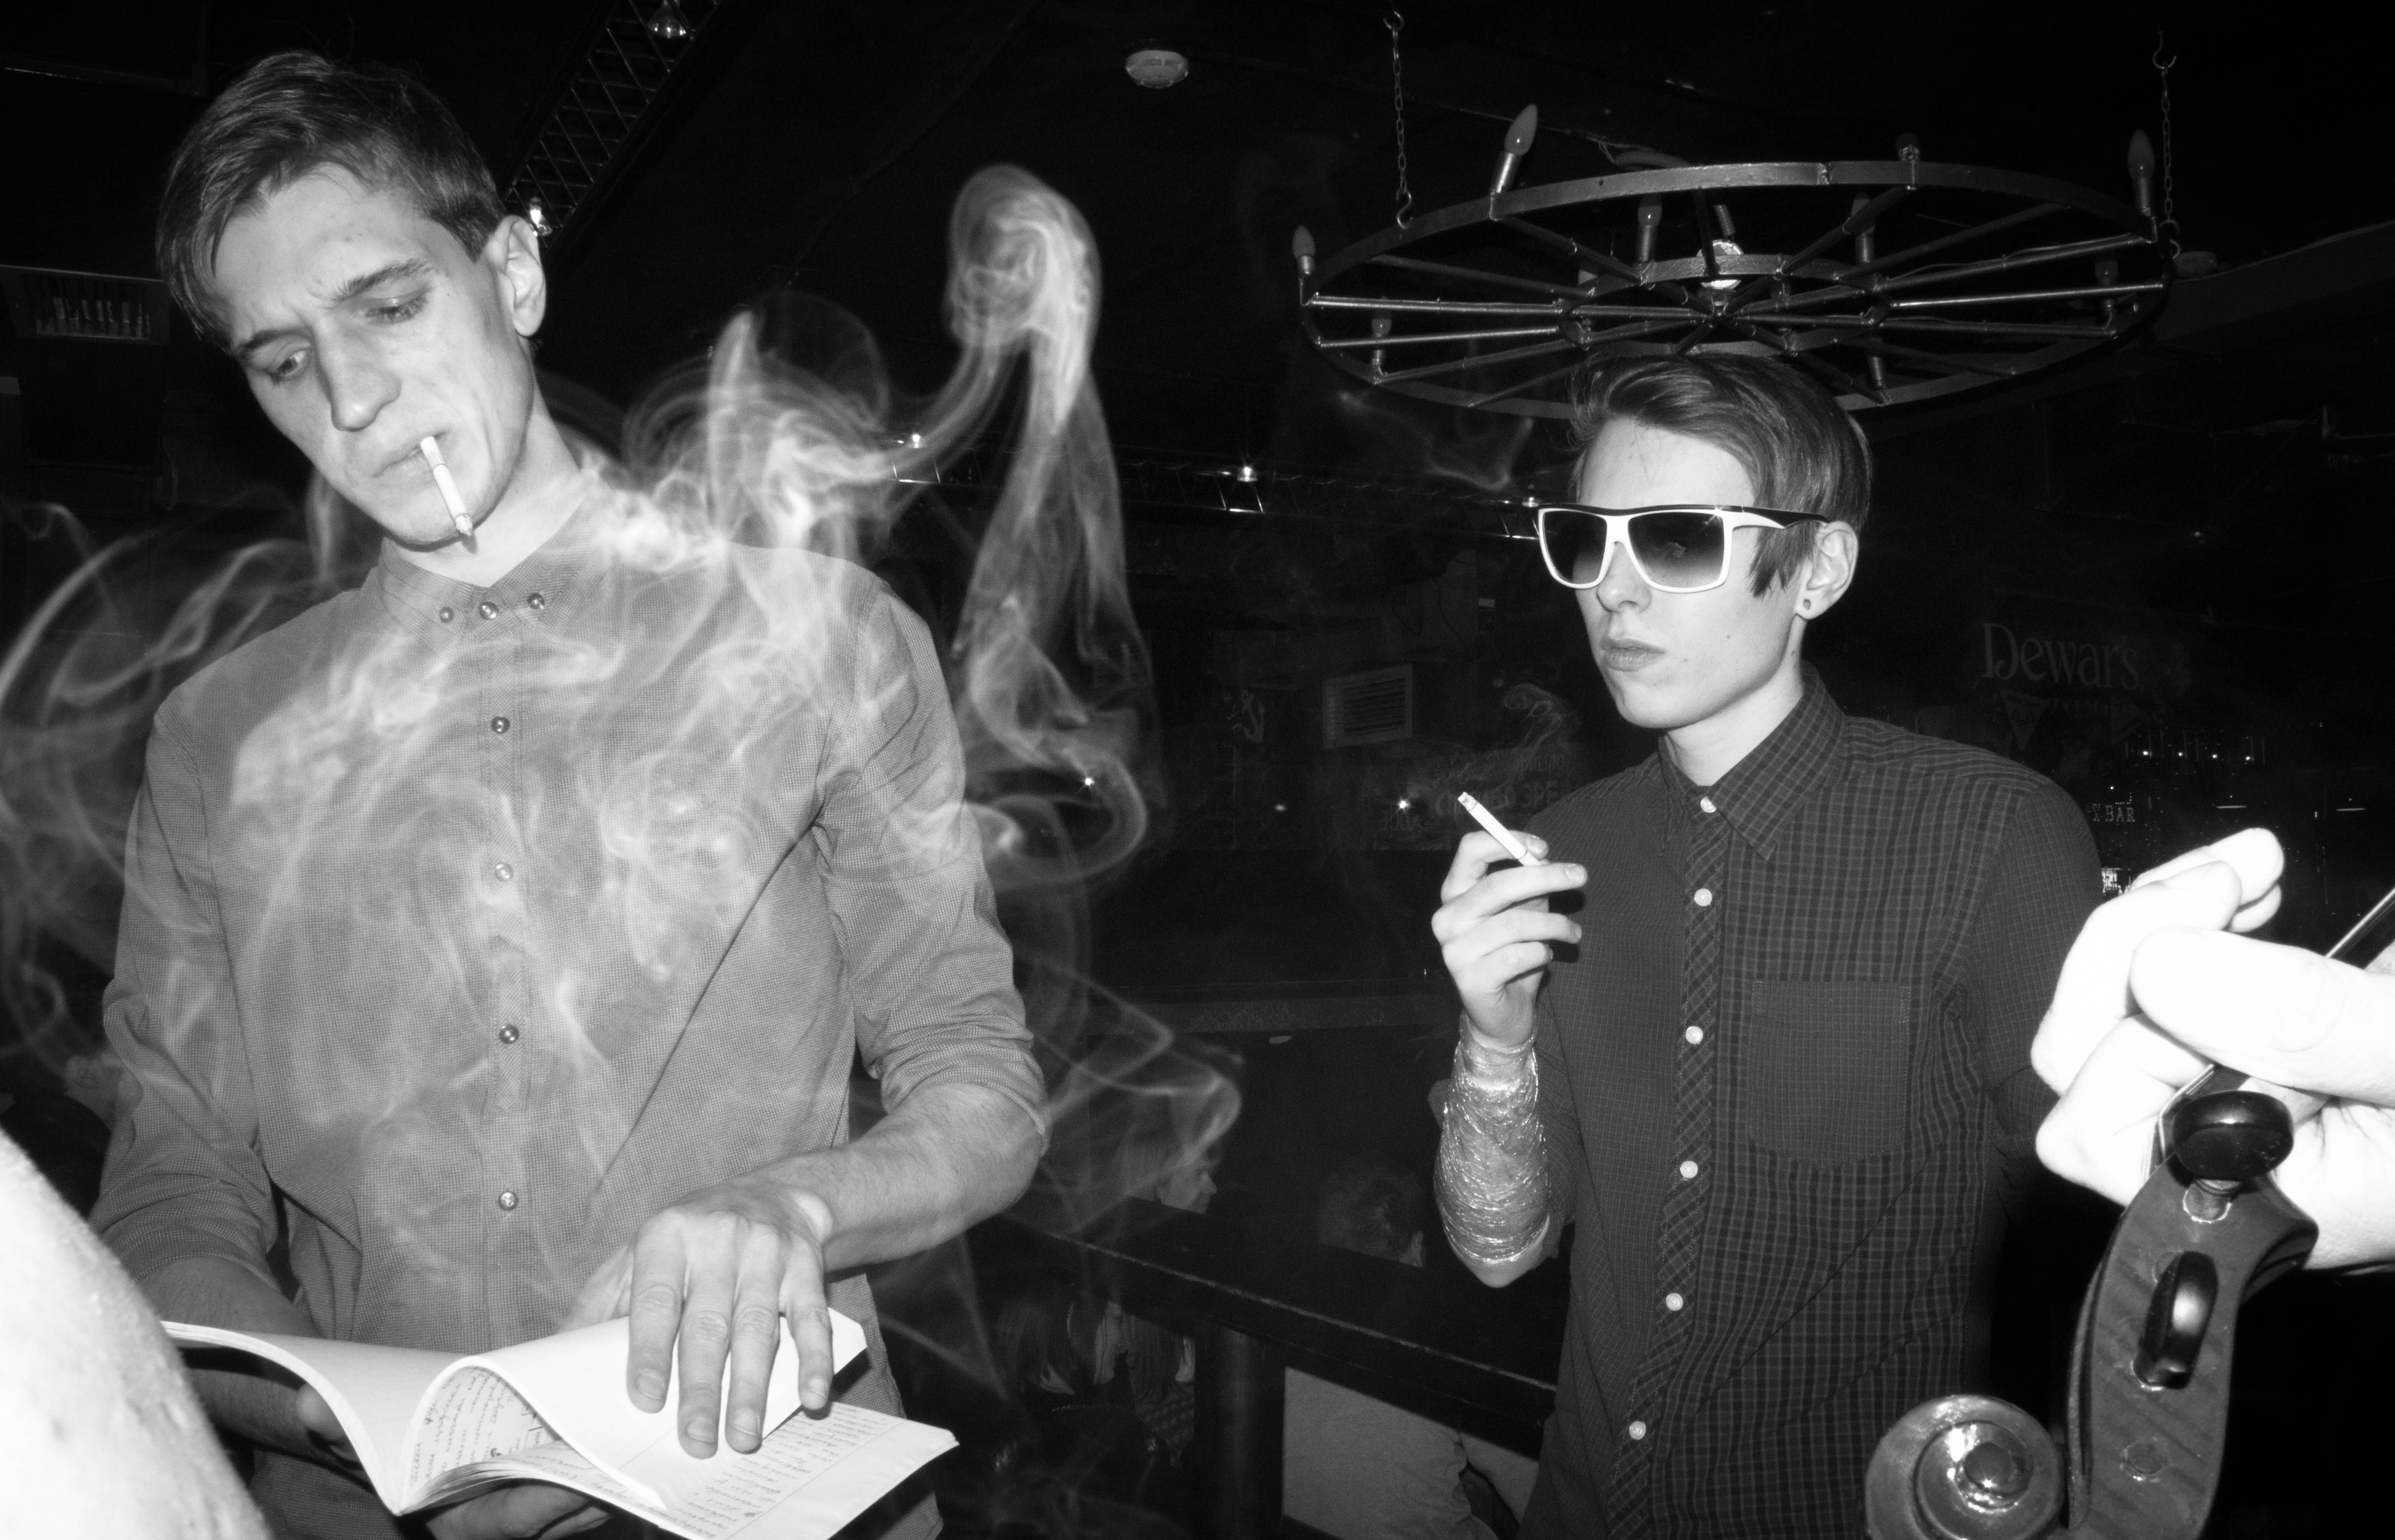
music, black and white, people, white, smoke, smoking, fashion, club, musician, black, monochrome, cigarette, glasses, photograph, address by, monochrome photography, film noir